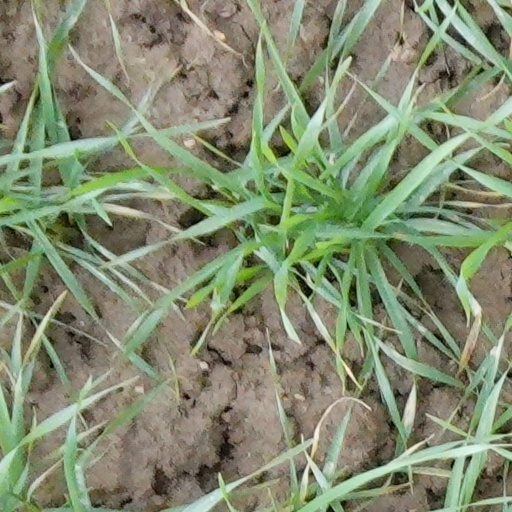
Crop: wheat